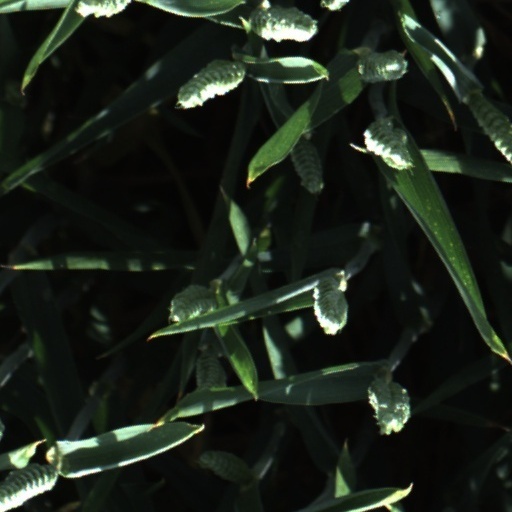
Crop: wheat